Iplik Bazar–Korkut Effendi

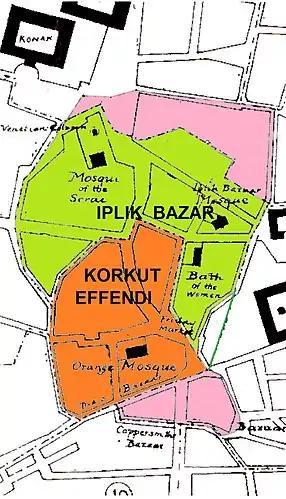
Green: Iplik Bazar, Orange: Korkut Effendi (according to survey c. 1878). Pink: other areas in the present combined quarter

In this division the numerous traces of houses of a superior description such as the much mutilated doors and windows of lower floors and courses of regular masonry, seem to suggest the existence of a Latin parish.